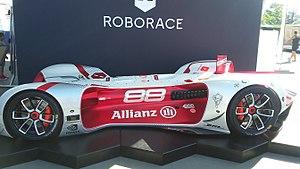
Un véhicule autonome est un véhicule automobile apte à rouler, sur route ouverte, sans intervention d'un conducteur. Le concept vise à développer et produire un véhicule pouvant réellement circuler sur la voie publique dans le trafic sans intervention humaine en toutes situations, à terme. C'est une application typique du domaine de la robotique mobile dans laquelle de nombreux acteurs sont engagés. Néanmoins de nombreuses questions techniques, légales, psychologiques et juridiques restent non résolues.